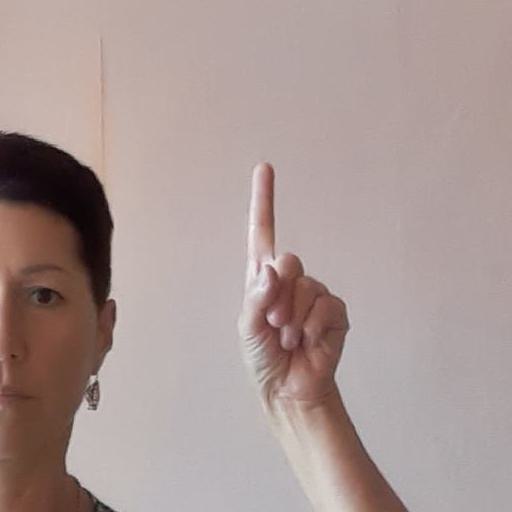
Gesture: one